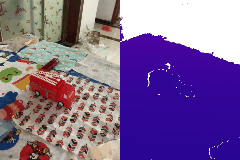
Label: truck